Honda Crosstour

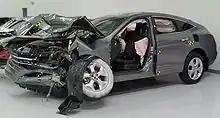
The 2010 Accord Crosstour EX-L crash-tested by the Insurance Institute for Highway Safety (IIHS)

"The Truth About Cars" noted that the initial photos of the Honda Accord Crosstour posted on Facebook received a universally-negative reception with many describing it as "ugly", to which Honda responded with a “Message to Fans” claiming that "the two studio photos we posted didn’t give you enough detail, nor were they the best to showcase the vehicle" and that their "research suggests that the styling does test well among people shopping for a crossover". Numerous publications and online polls criticized the look of the Honda Accord Crosstour, as Honda's attempt to make the Crosstour sleek (i.e. a stretched version of the Accord coupe to accommodate a set of rear doors) resulted in an "abnormally long hood and awkwardly short back end, not quite a coupe or a wagon" with a "ungainly rear overhang" that looked unattractive from a rear 3/4 angle, while the front grille was derisively compared to an alligator.